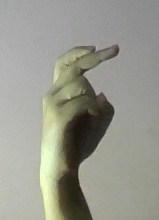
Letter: zay